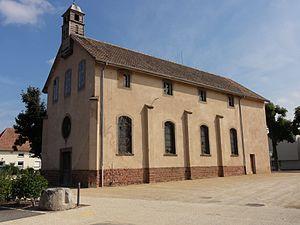
Scherwiller est une commune française située dans le département du Bas-Rhin, en région Grand Est.